William Nicholson, 1st Baron Nicholson

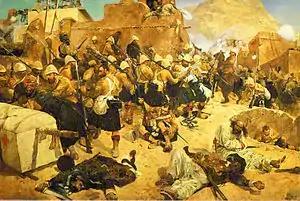
The Battle of Kandahar, at which Nicholson was present, during the Second Anglo-Afghan War

Nicholson was promoted to the rank of captain on 16 March 1878, and posted to Afghanistan, seeing service in the Second Anglo-Afghan War. He served in the first campaign as Field Engineer, Kandahar Field Force from 10 October 1878 to 5 March 1879, and as Royal Engineers Commander for the Thal-Chotiali Field Force from 6 March to 30 April 1879. During the second campaign of the war he served first as Field Engineer, 1st Division, Kabul Field Force from 23 September 1879 until 7 August 1880, being present at the action near Surkai Kotal on 14 October 1879, the defence of the Shutargardan in October 1879 and the defence of the Lataband in December 1879. He then served as Field Engineer, Kabul-Kandahar Field Force, taking part in the advance to the relief of Kandahar, and being present at the Battle of Kandahar. During the Afghanistan campaigns, he was three times mentioned in despatches and was awarded a campaign medal with three clasps.